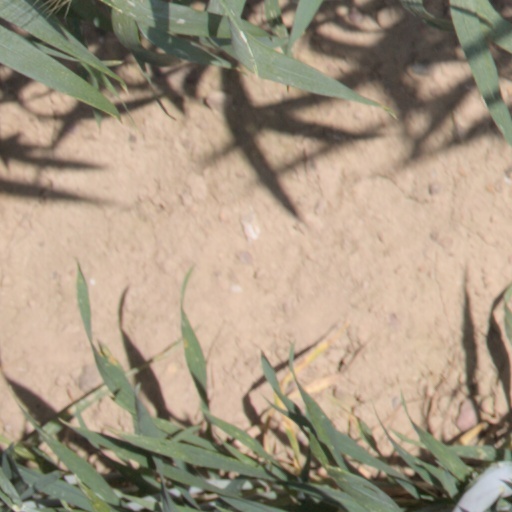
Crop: wheat